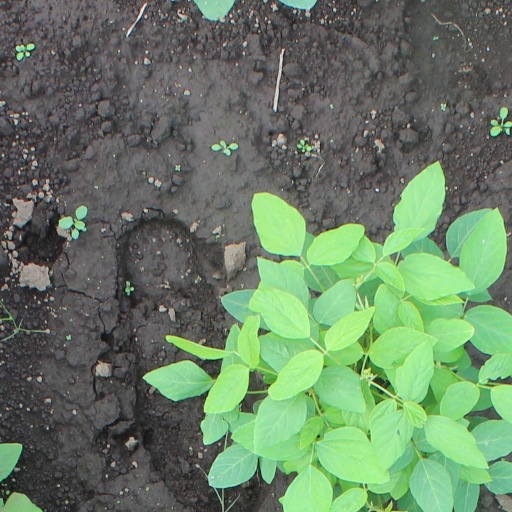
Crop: soybean